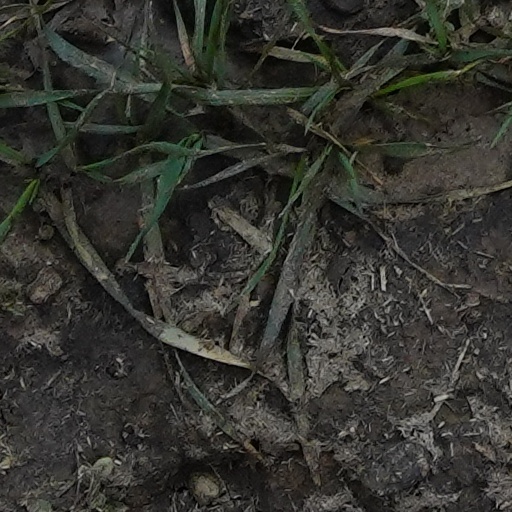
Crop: wheat